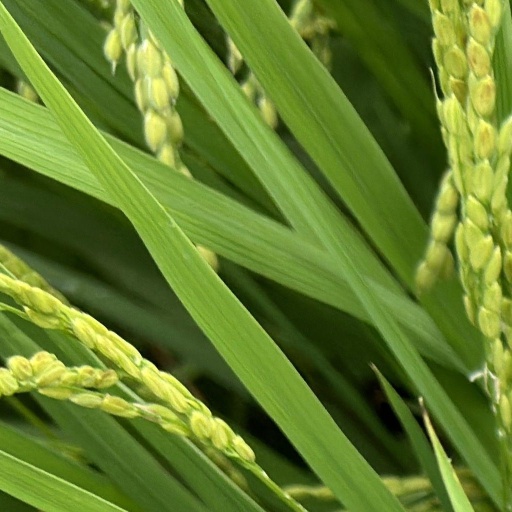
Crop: rice